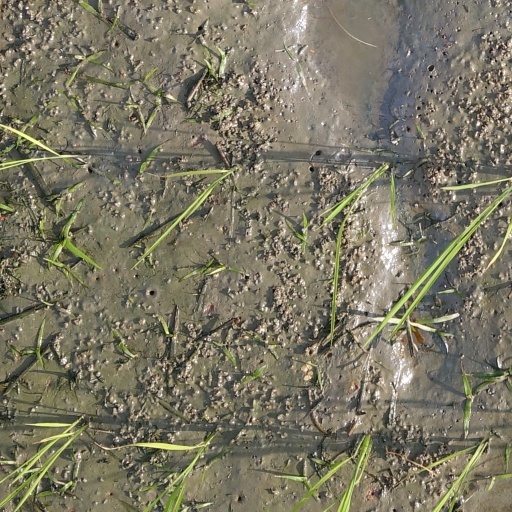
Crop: rice